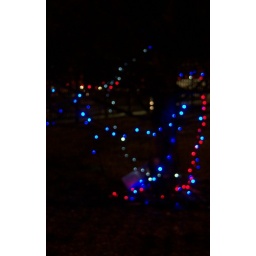
Trailing strings of lights around the base of the Christmas tree at the police HQ.